40th Golden Raspberry Awards

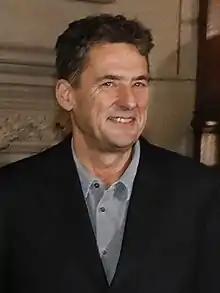
Tim Bevan, Worst Picture co-winner

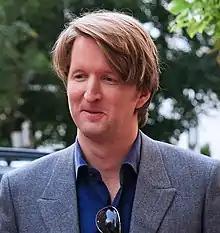
Tom Hooper, Worst Picture co-winner, Worst Director winner and Worst Screenplay co-winner

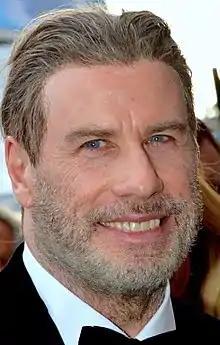
John Travolta, Worst Actor winner

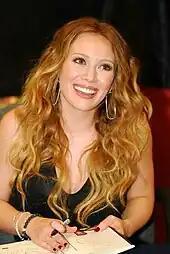
Hilary Duff, Worst Actress winner

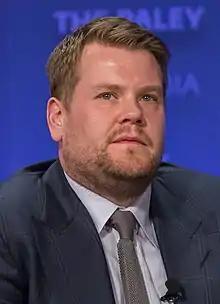
James Corden, Worst Supporting Actor winner

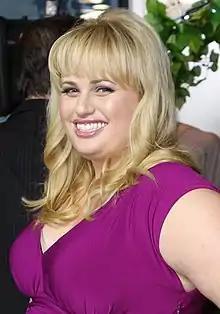
Rebel Wilson, Worst Supporting Actress winner

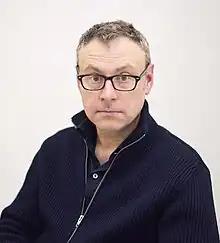
Lee Hall, Worst Screenplay co-winner

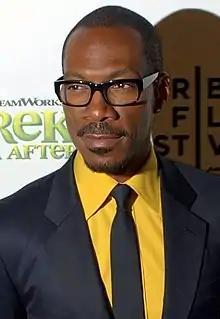
Eddie Murphy, Razzie Redeemer Award winner

The Worst Reckless Disregard for Human Life and Public Property nominations were also heavily criticized. WhatCulture criticized the nominations, saying that "It feels as though voters just wanted to nominate "Joker" for the enormous social media publicity it would generate, and then shaped a dubious awards category around it. "Dragged Across Concrete" is an even weirder pick, though, both because of its low-budget nature and the fact that there's not that much carnage in it. Michael Bay's "6 Underground" is clearly a far worthier nominee than either of those films, given how much obvious human collateral damage is racked up amid the chaotic action sequences."